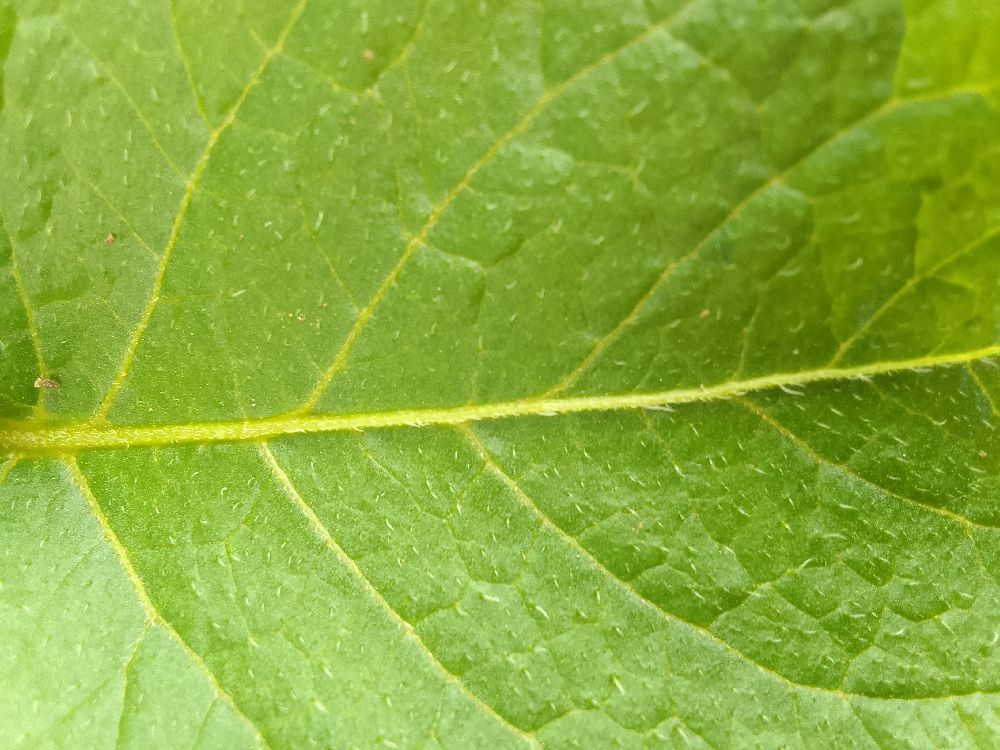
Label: Healthy